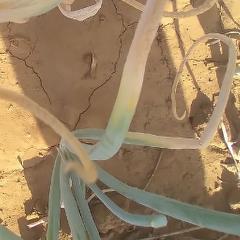
Crop: Onion
Condition: fusarium-d